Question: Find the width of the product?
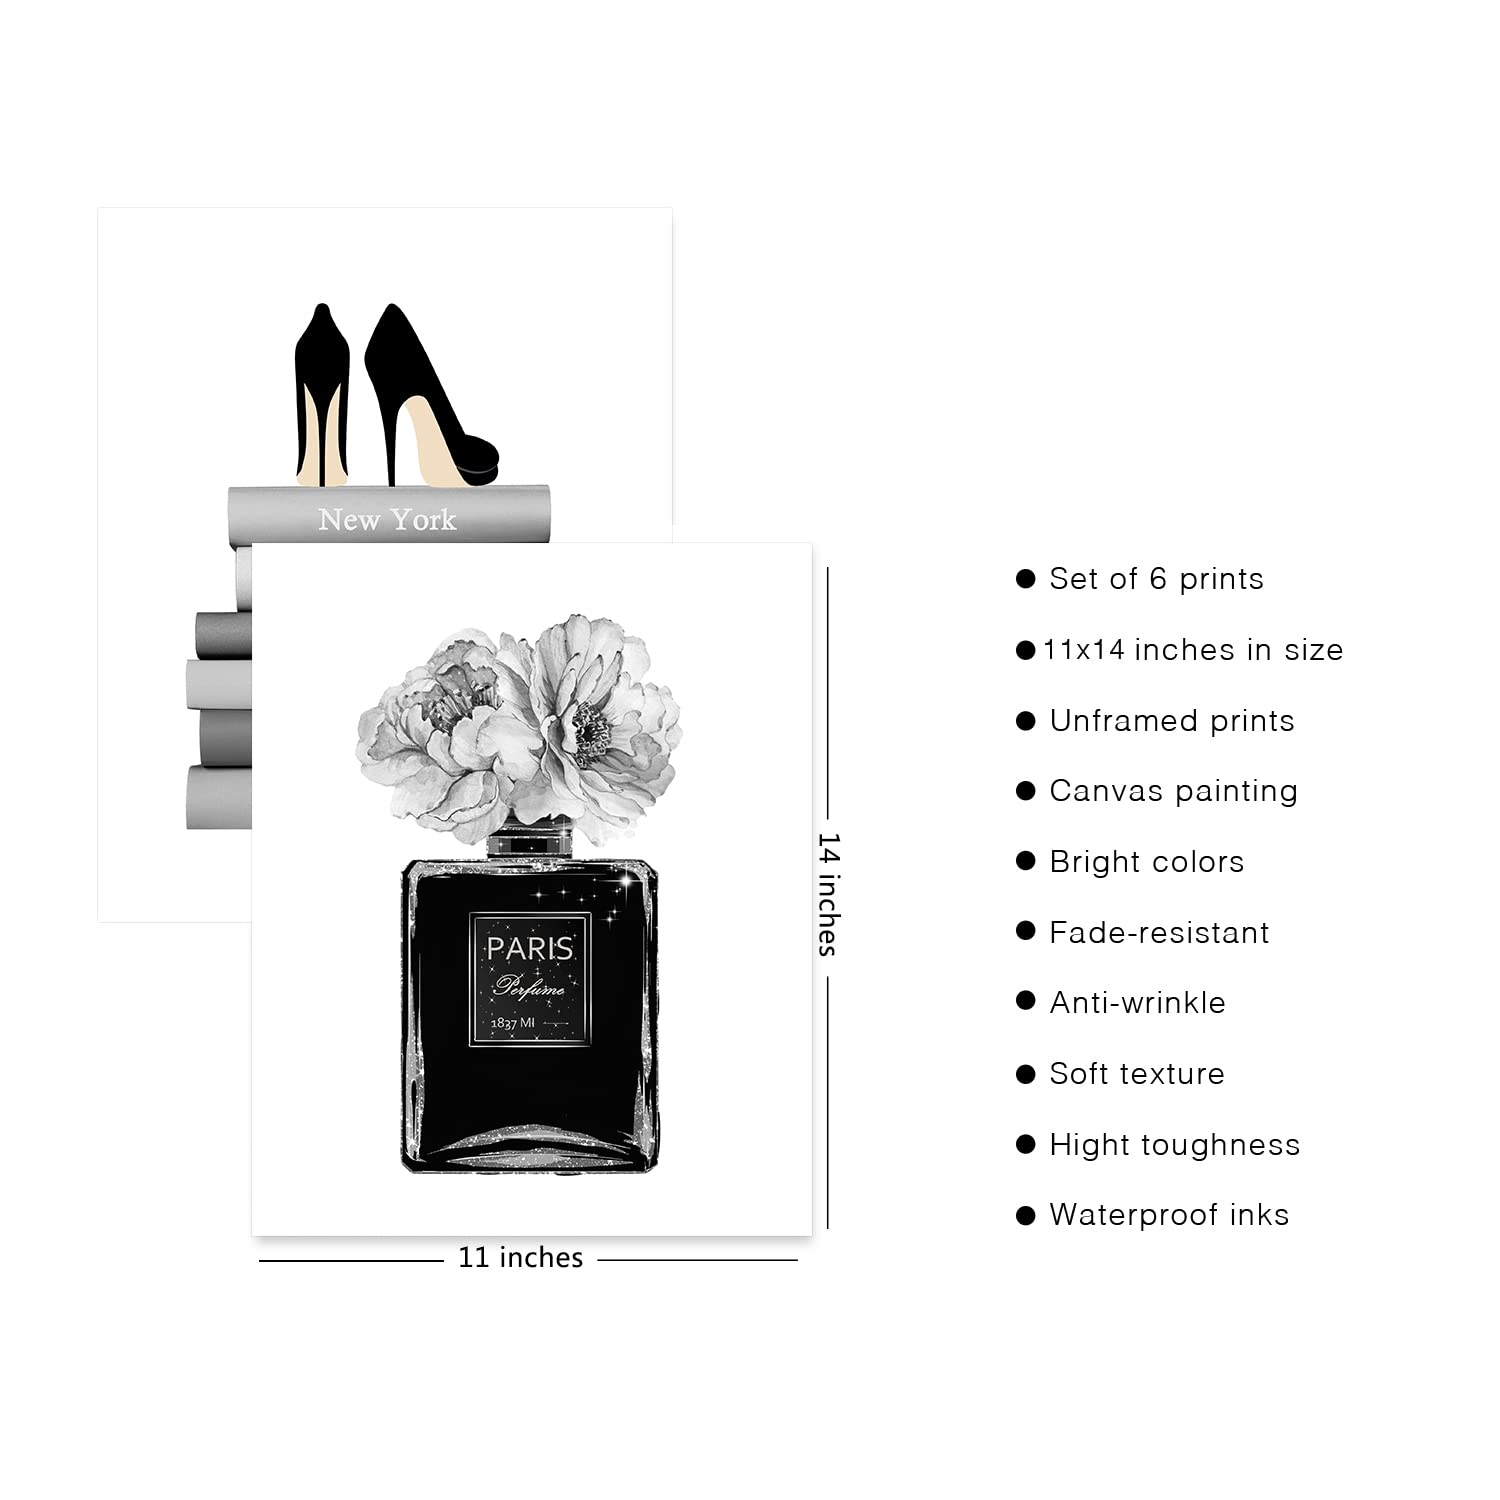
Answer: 11.0 inch